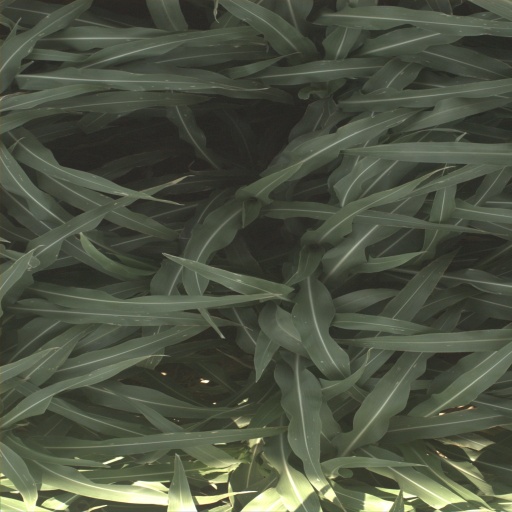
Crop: sorghum